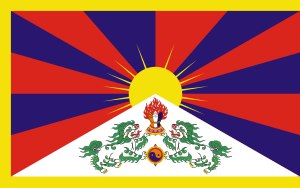
Tibet / Historie
Tibets flag, som anvendtes mellem 1912 og 1950
"Tibet er en region i Kina, beboet af det tibetanske folk. Grundet områdets gennemsnitlige højde over havet på 4.900 meter kaldes landet ofte for ""verdens tag"".